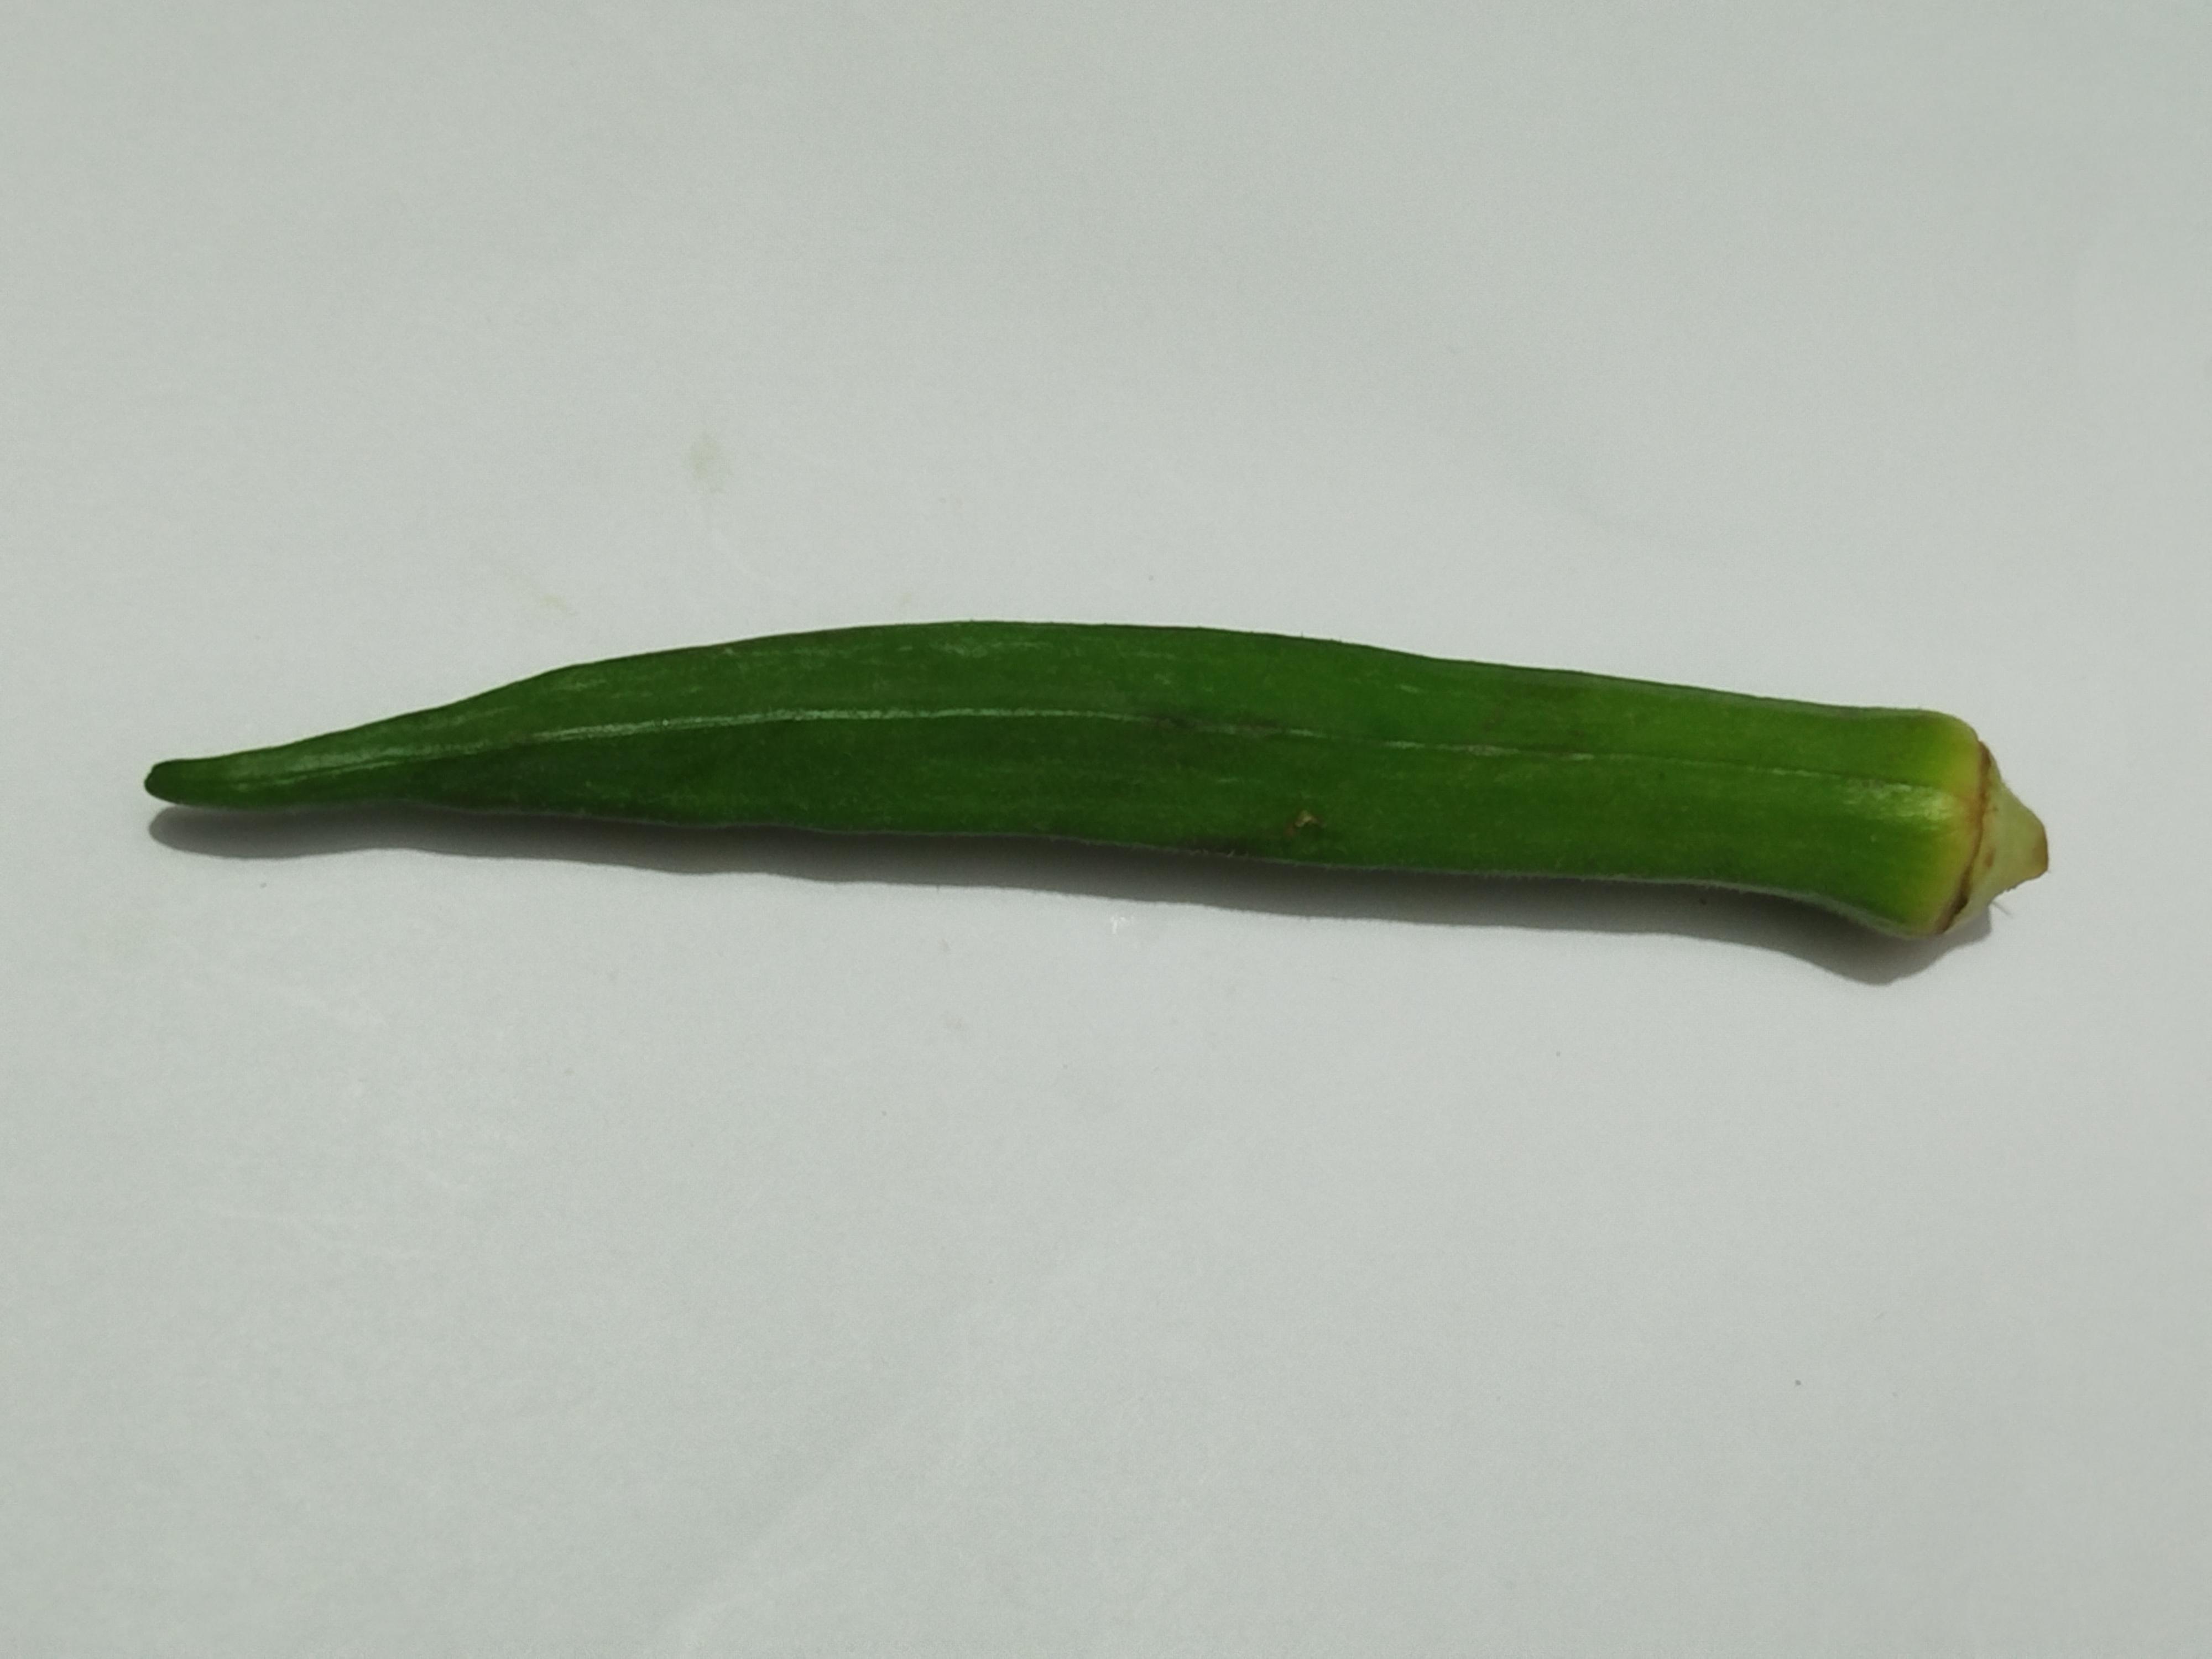
Label: Ladies finger